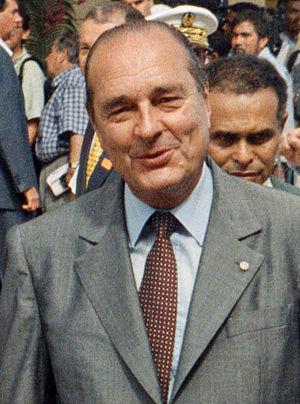
Jacques Chirac, président de la République, France, 1997.
Depuis l'adoption de la Constitution de la Cinquième République française en 1958, dix élections présidentielles ont eu lieu afin d'élire le président de la République.